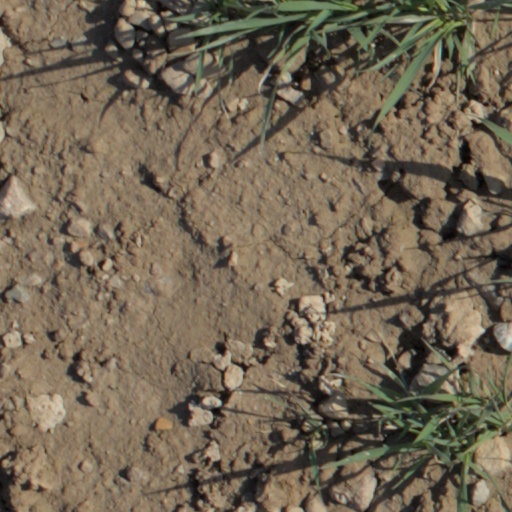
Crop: wheat